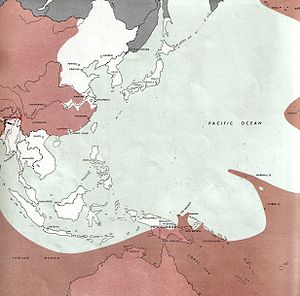
Atlas of the World Battle Fronts / 1944 / April 1944 / 15.
Stillehavskrigen
Public domainet Atlas of the World Battle Fronts in Semimonthly Phases to August 15 1945 var et dokument produceret for Chief of Staff der hørte under United States Army i 1945.